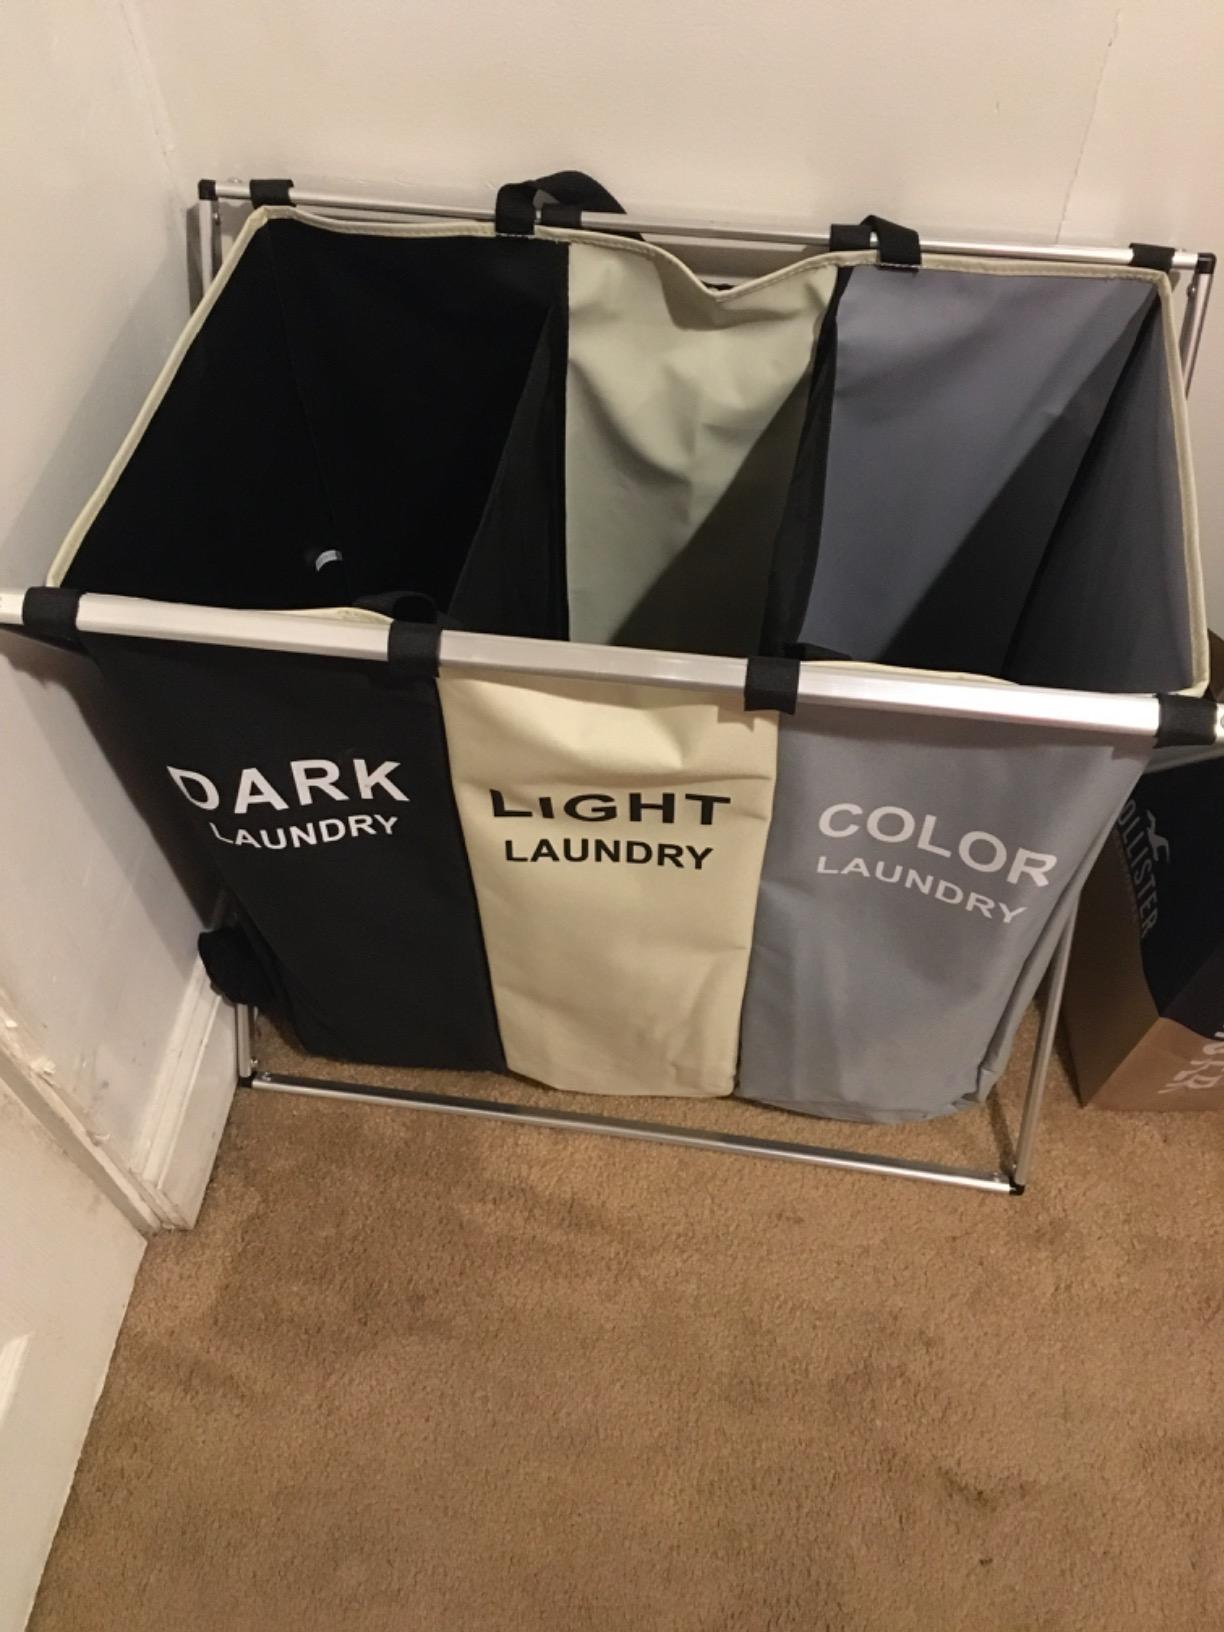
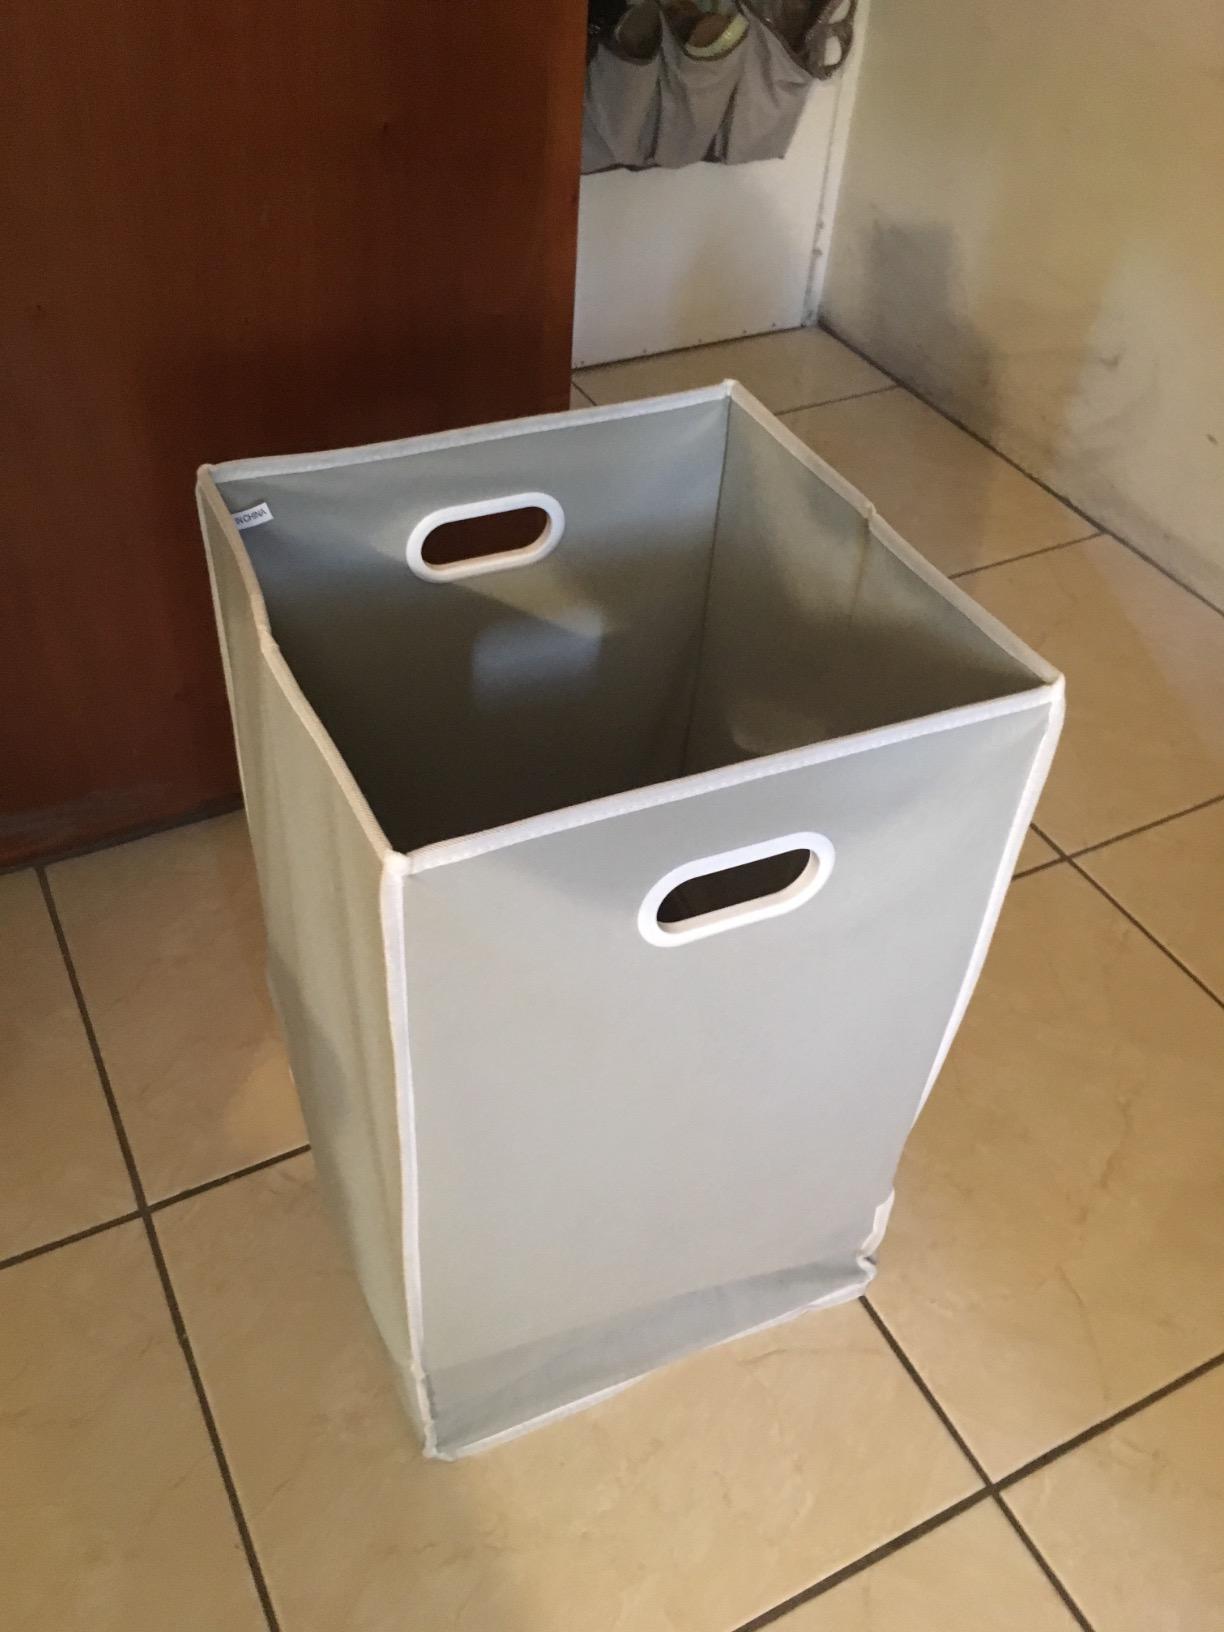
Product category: items_hamper
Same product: no